Clara Fasano

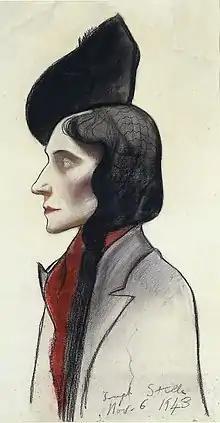
A pastel portrait of Clara Fasano by her friend, Joseph Stella, from 1943.

Clara Fasano (December 14, 1900 – 1990) was an Italian born American sculptor known for her terracotta figures with religious or allegorical themes.